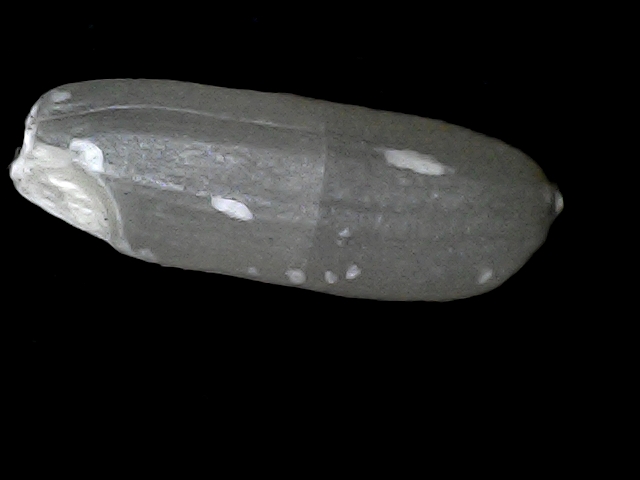
Rice variety: BD56